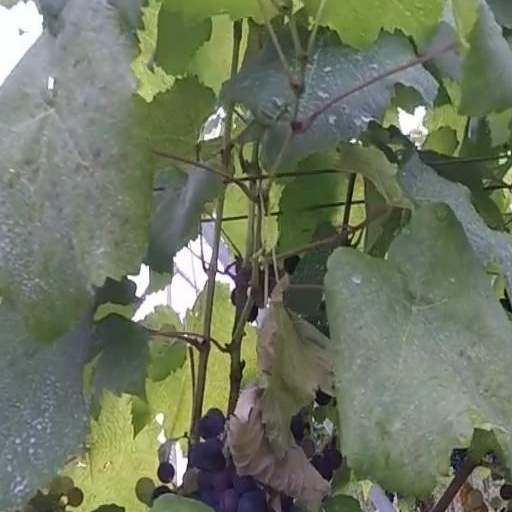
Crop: grape